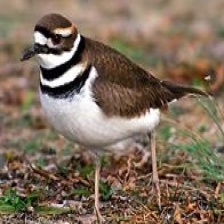
Species: KILLDEAR
Scientific name: CHARADRIUS VOCIFERUS